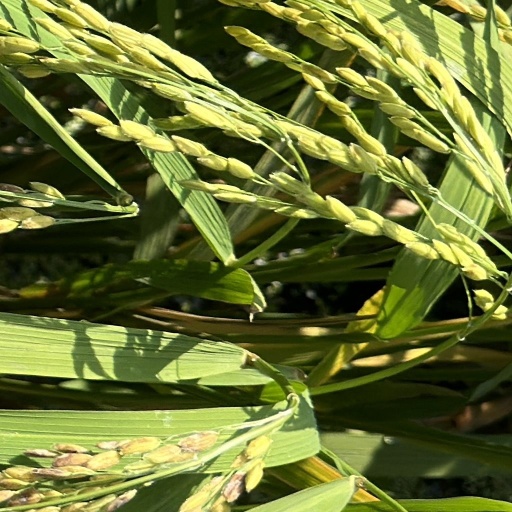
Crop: rice